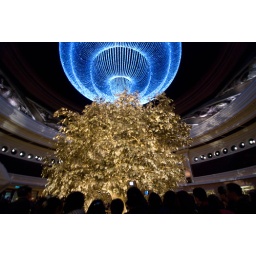
the golden tree display in macau wynn casino